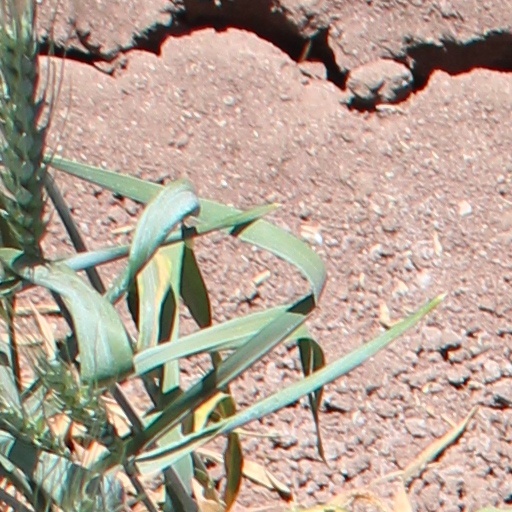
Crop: wheat